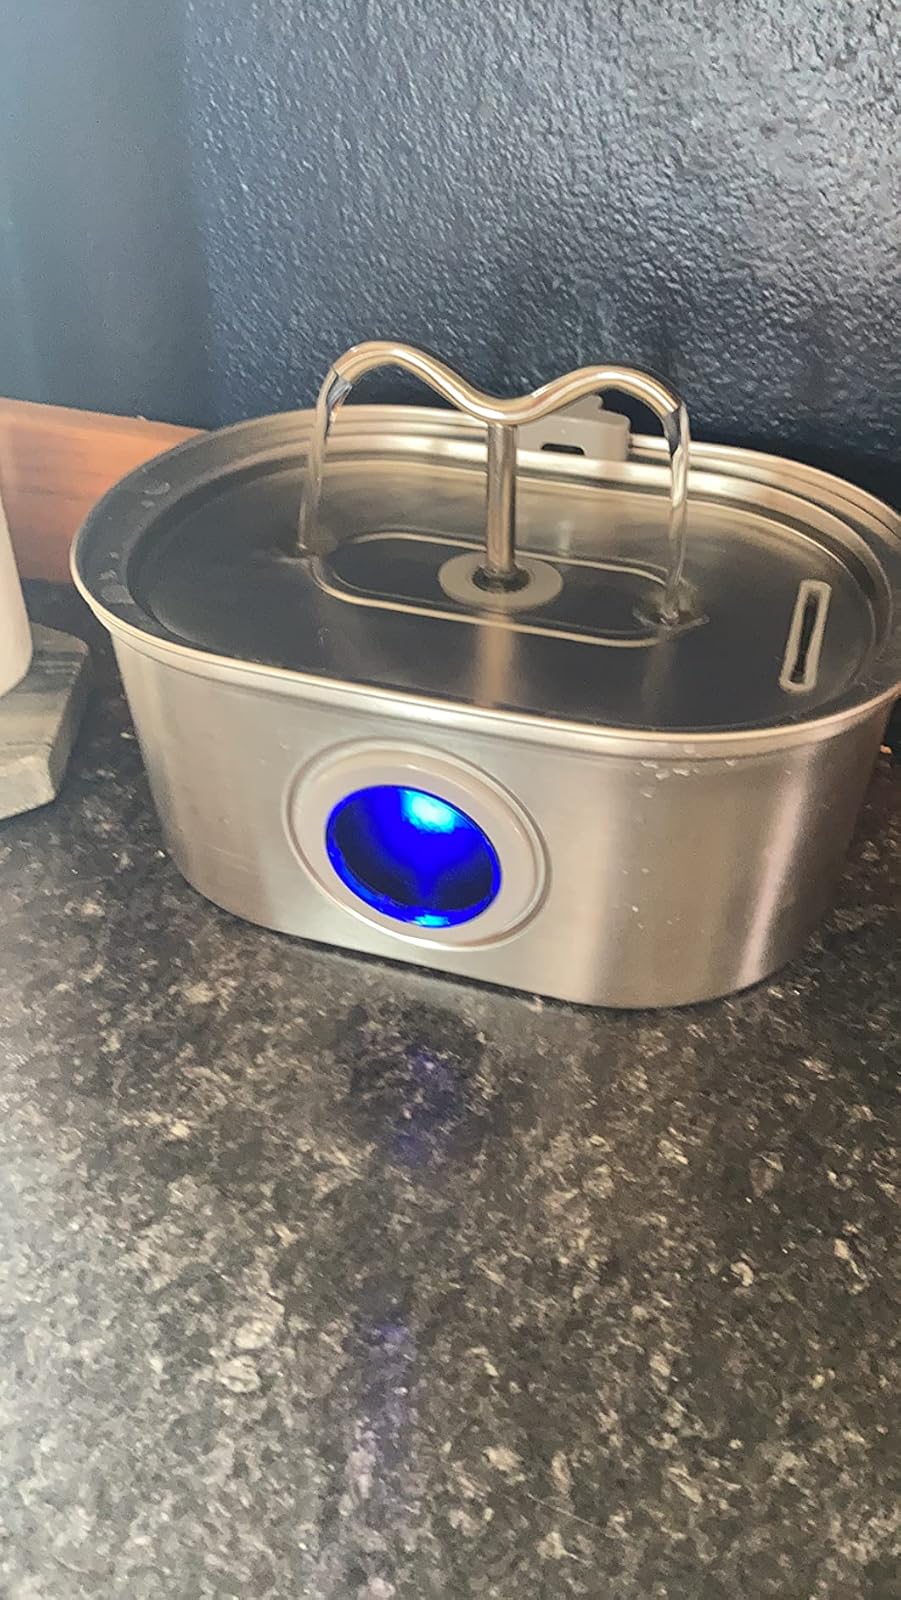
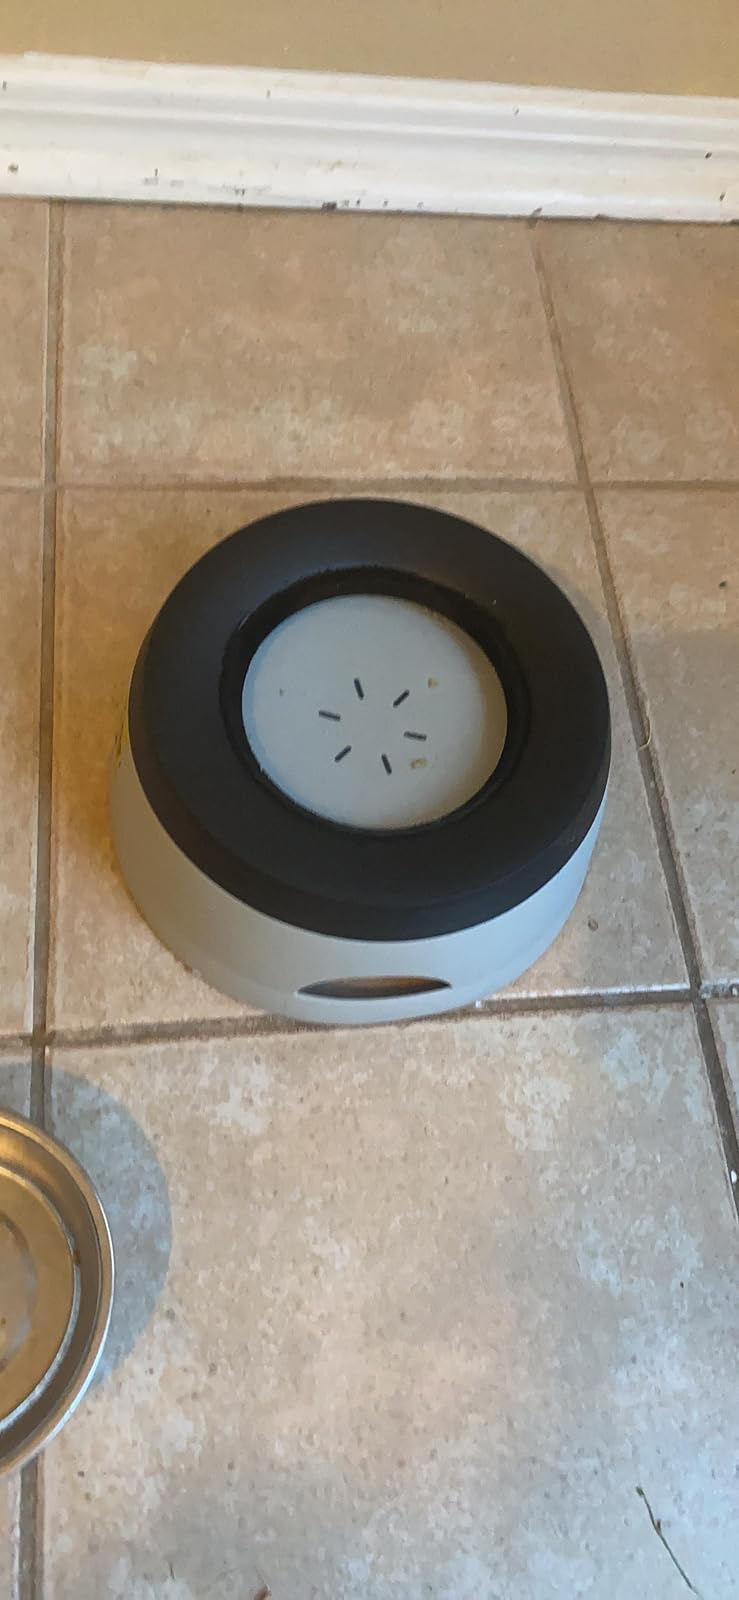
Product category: items_bowl
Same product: no